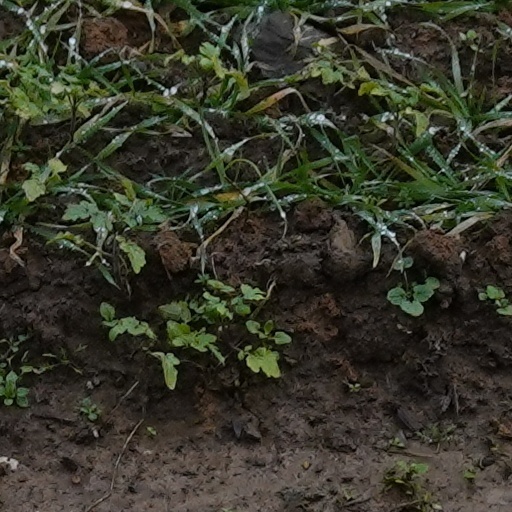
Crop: wheat